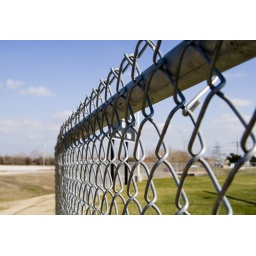
The fence around the field